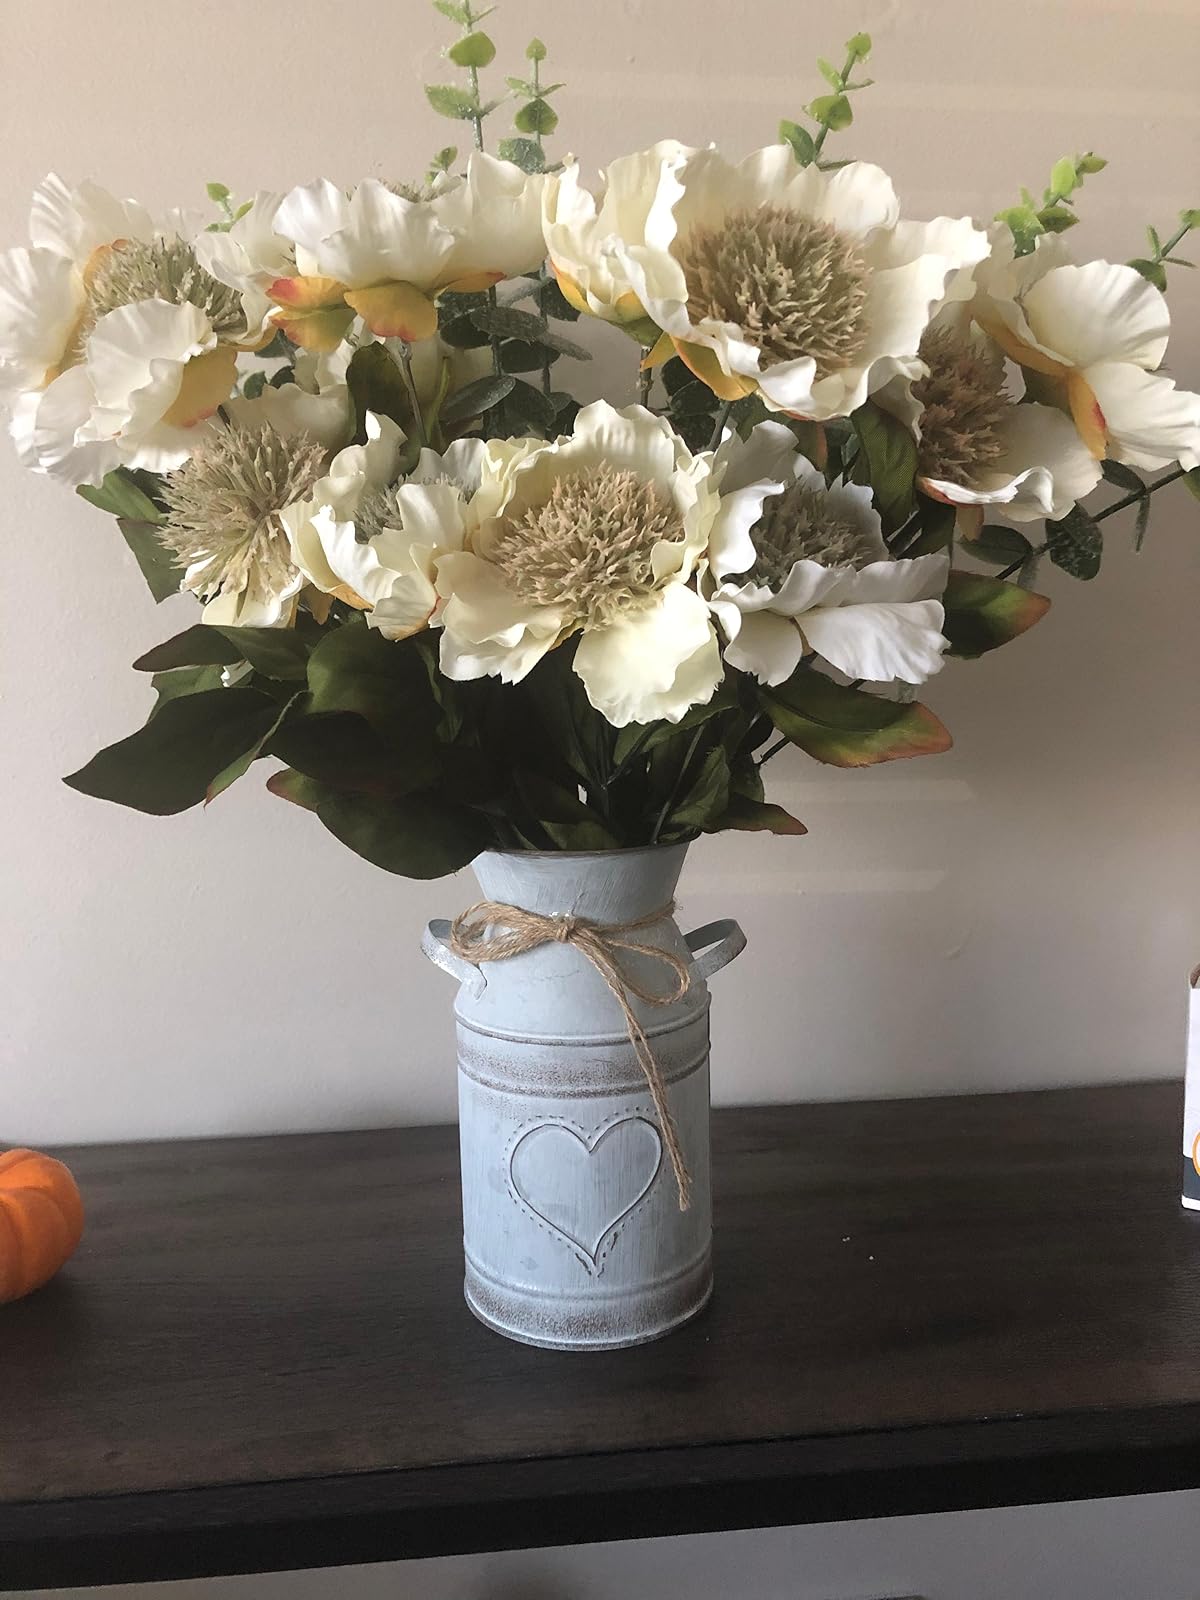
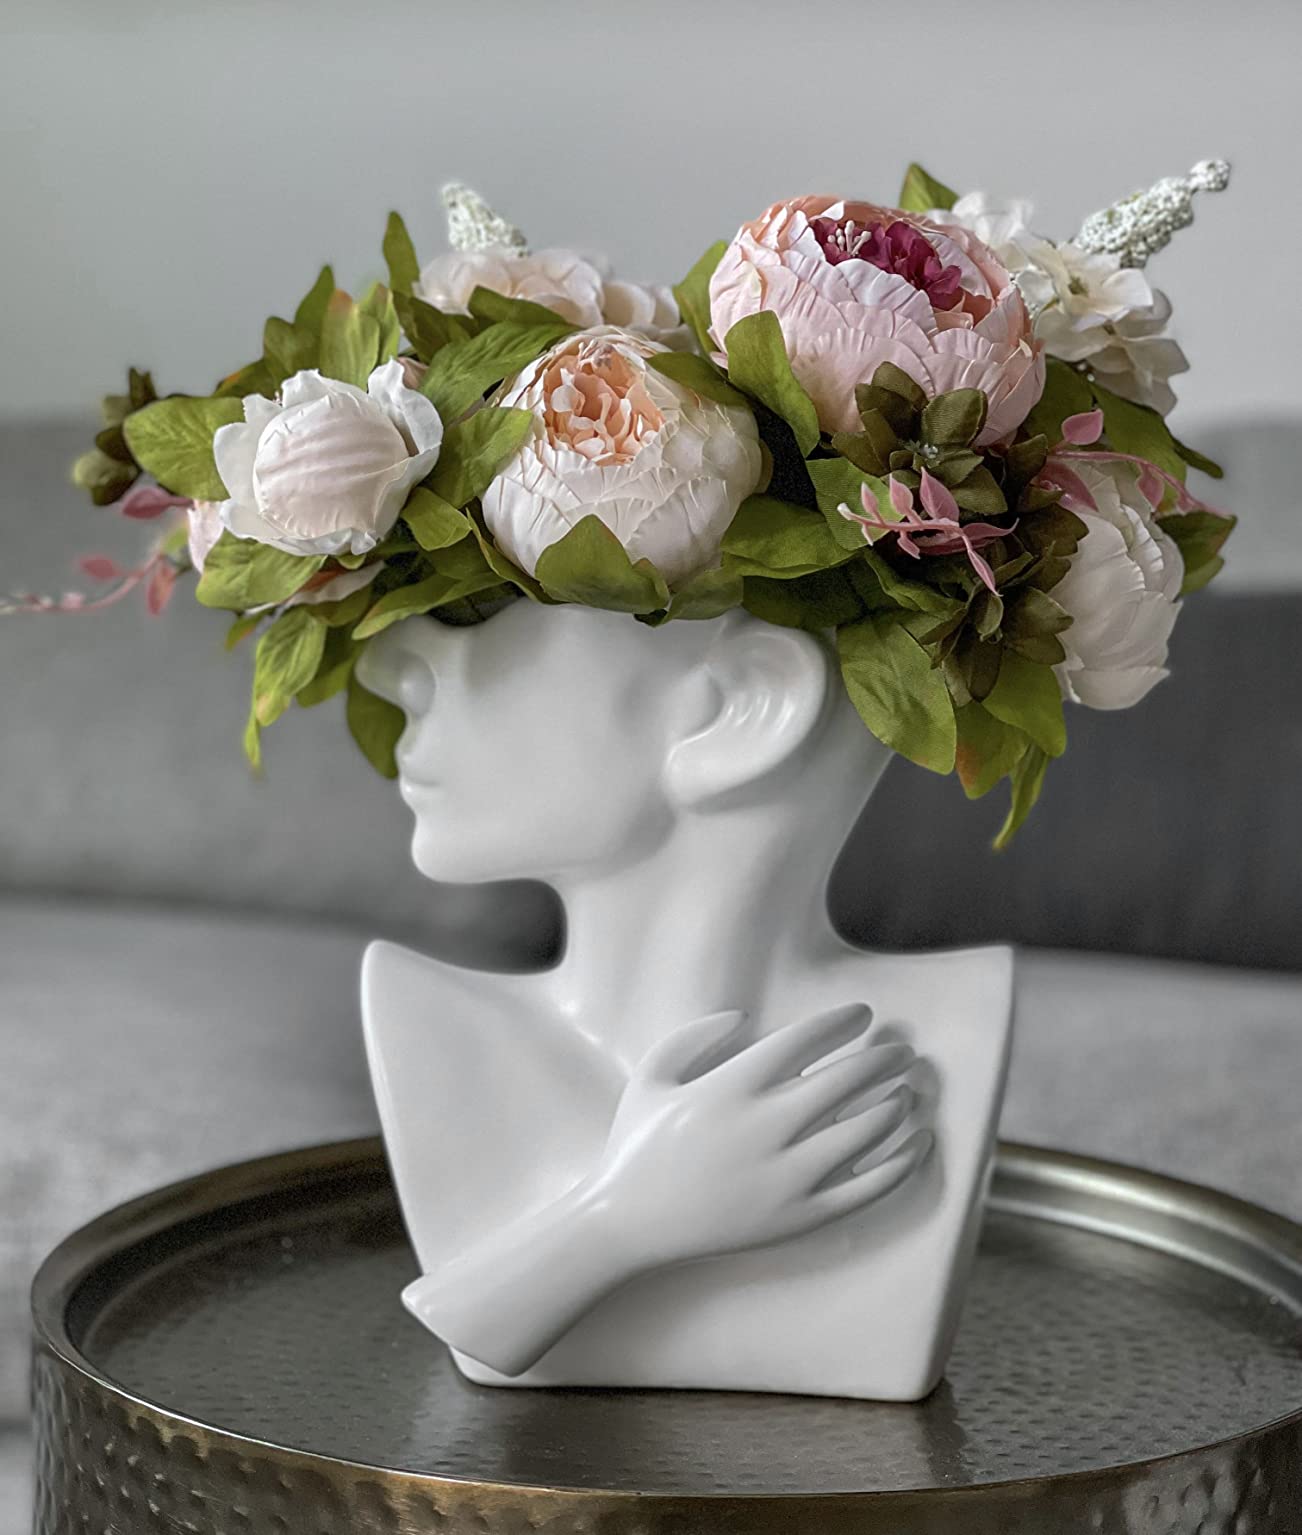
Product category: vase
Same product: no